Ivan Goncharov

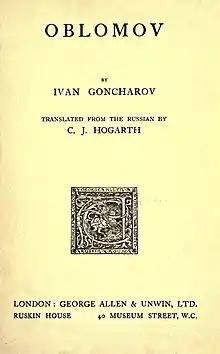
Title page of the 1915 English translation of "Oblomov"

Throughout the 1850s Goncharov worked on his second novel, but the process was slow for many reasons. In 1855 he accepted the post of censor in the Saint Petersburg censorship committee. In this capacity, he helped publish important works by Ivan Turgenev, Nikolay Nekrasov, Aleksey Pisemsky, and Fyodor Dostoyevsky, a fact that brought resentment from some of his bosses. According to Pisemsky, Goncharov was officially reprimanded for permitting his novel "A Thousand Souls" to be published. Despite all this, Goncharov became the target of many satires and received a negative mention in Herzen's "Kolokol". "One of the best Russian authors shouldn't have taken this sort of job upon himself," critic Aleksander Druzhinin wrote in his diary. In 1856, as the official publishing policy hardened, Goncharov quit.